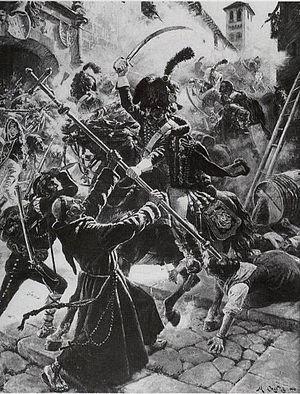
Le 2 mai 1808, pour mater la révolte du peuple madrilène, le maréchal Murat, gouverneur de Madrid, envoie la cavalerie en ville afin de ramener l'ordre. Les chasseurs à cheval de la Garde impériale du général Daumesnil participent à la répression. On voit ici le combat entre les chasseurs et des insurgés dans la rue d'Alcala, théâtre de violents affrontements entre la cavalerie de la Garde (et notamment les mamelouks) et les Madrilènes. Sur cette peinture sont présentes les caractéristiques de la guerre urbaine
Le soulèvement du Dos de Mayo de 1808 est le nom sous lequel on désigne la rébellion du peuple madrilène contre l'occupation de la ville par les Français, et qui s'étendit dans toute l'Espagne. Il marque le début de la guerre d'indépendance espagnole.